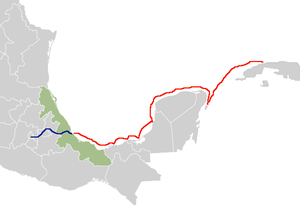
La chute de l'Empire aztèque s’est produite entre 1519 et 1521 lors du conflit qui a opposé l'Empire aztèque aux troupes armées d'Hernán Cortés.